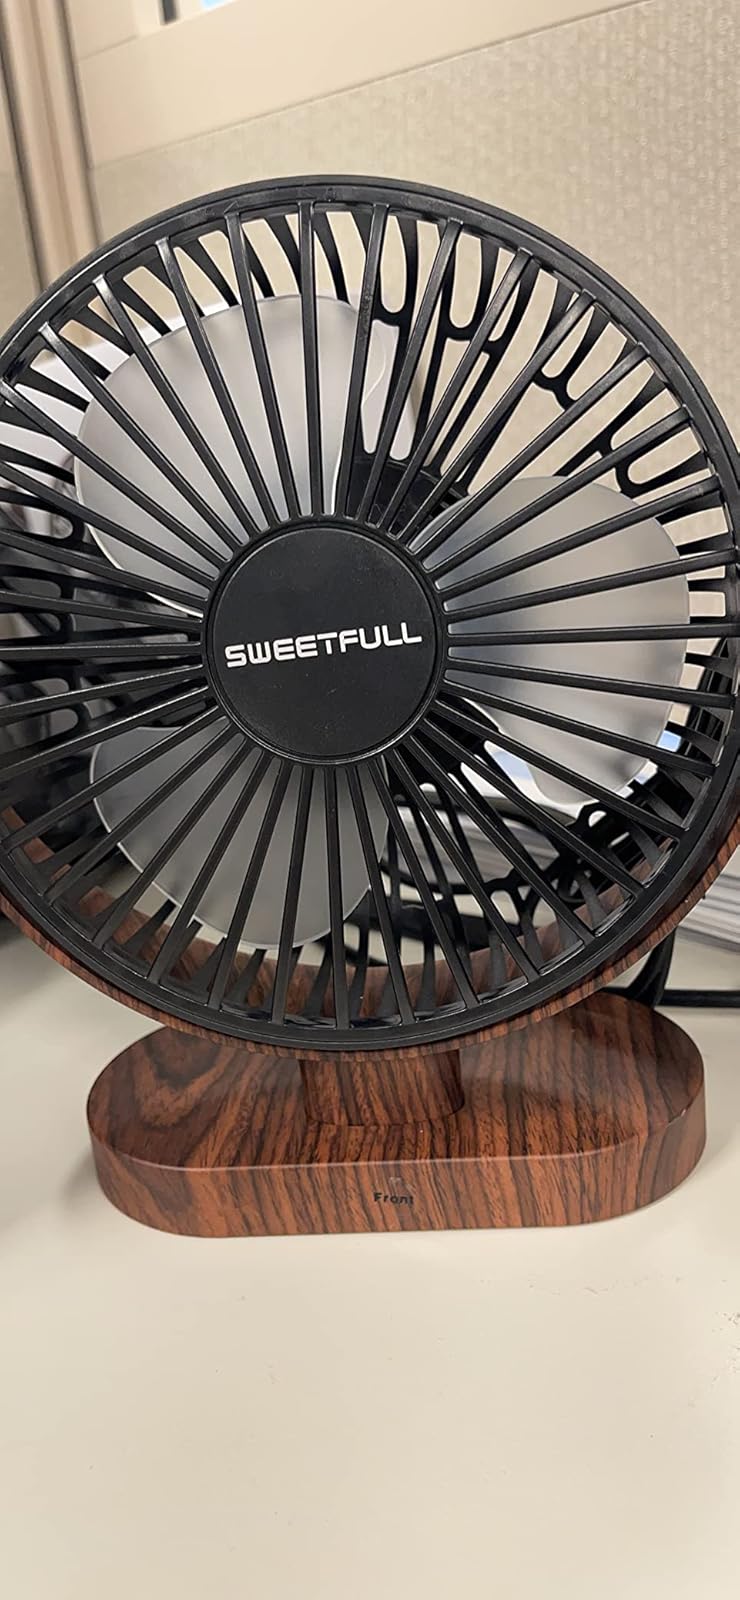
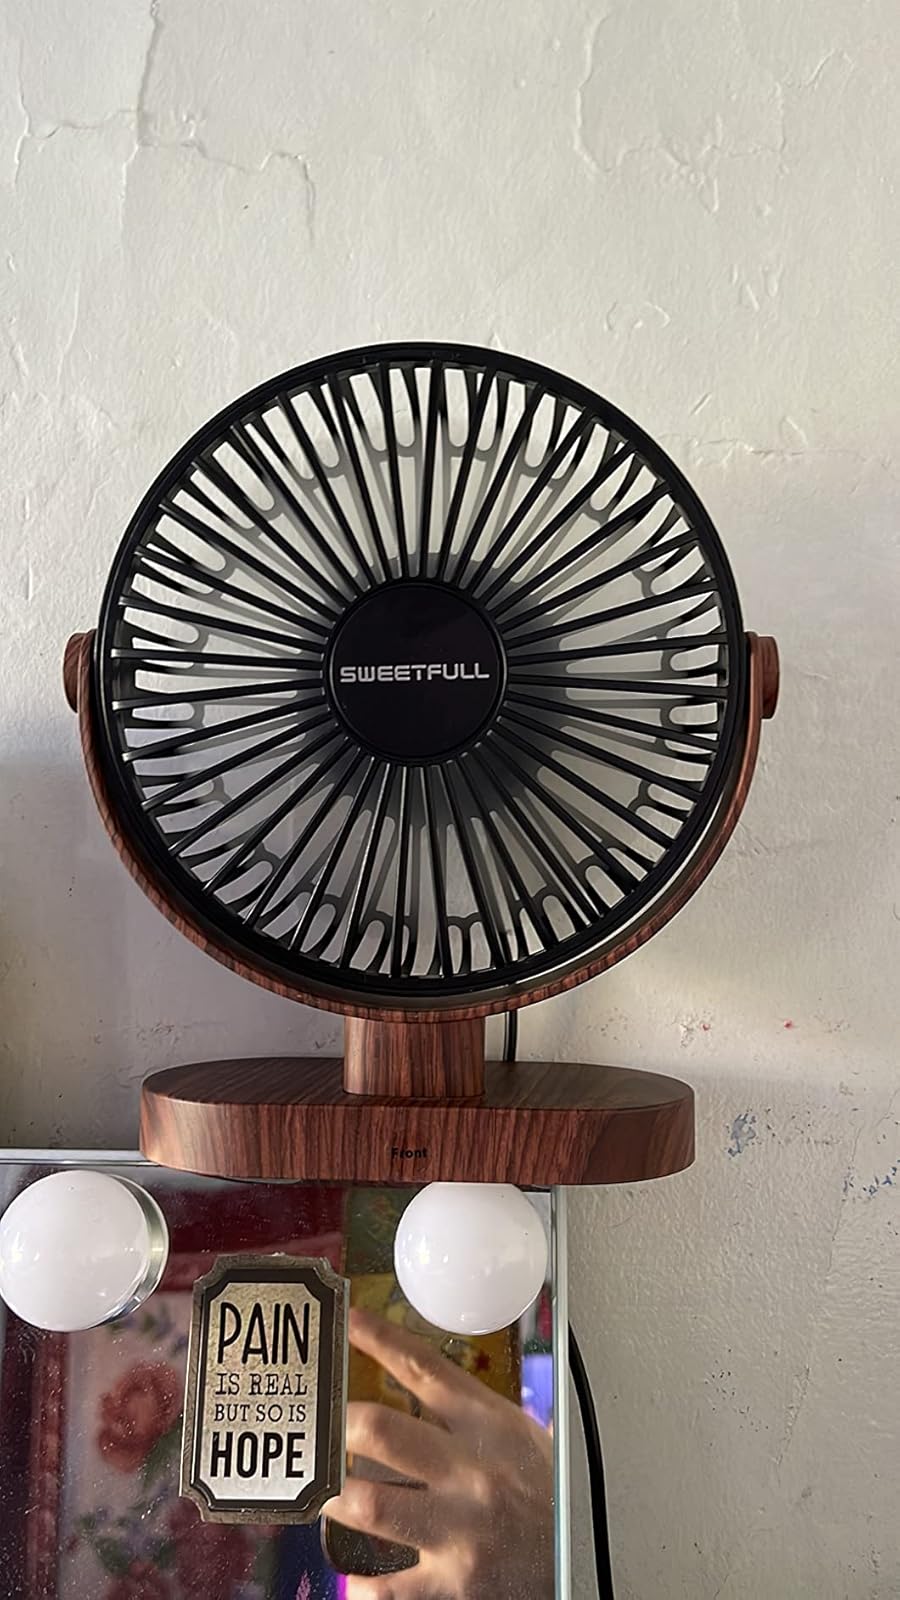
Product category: fan
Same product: yes